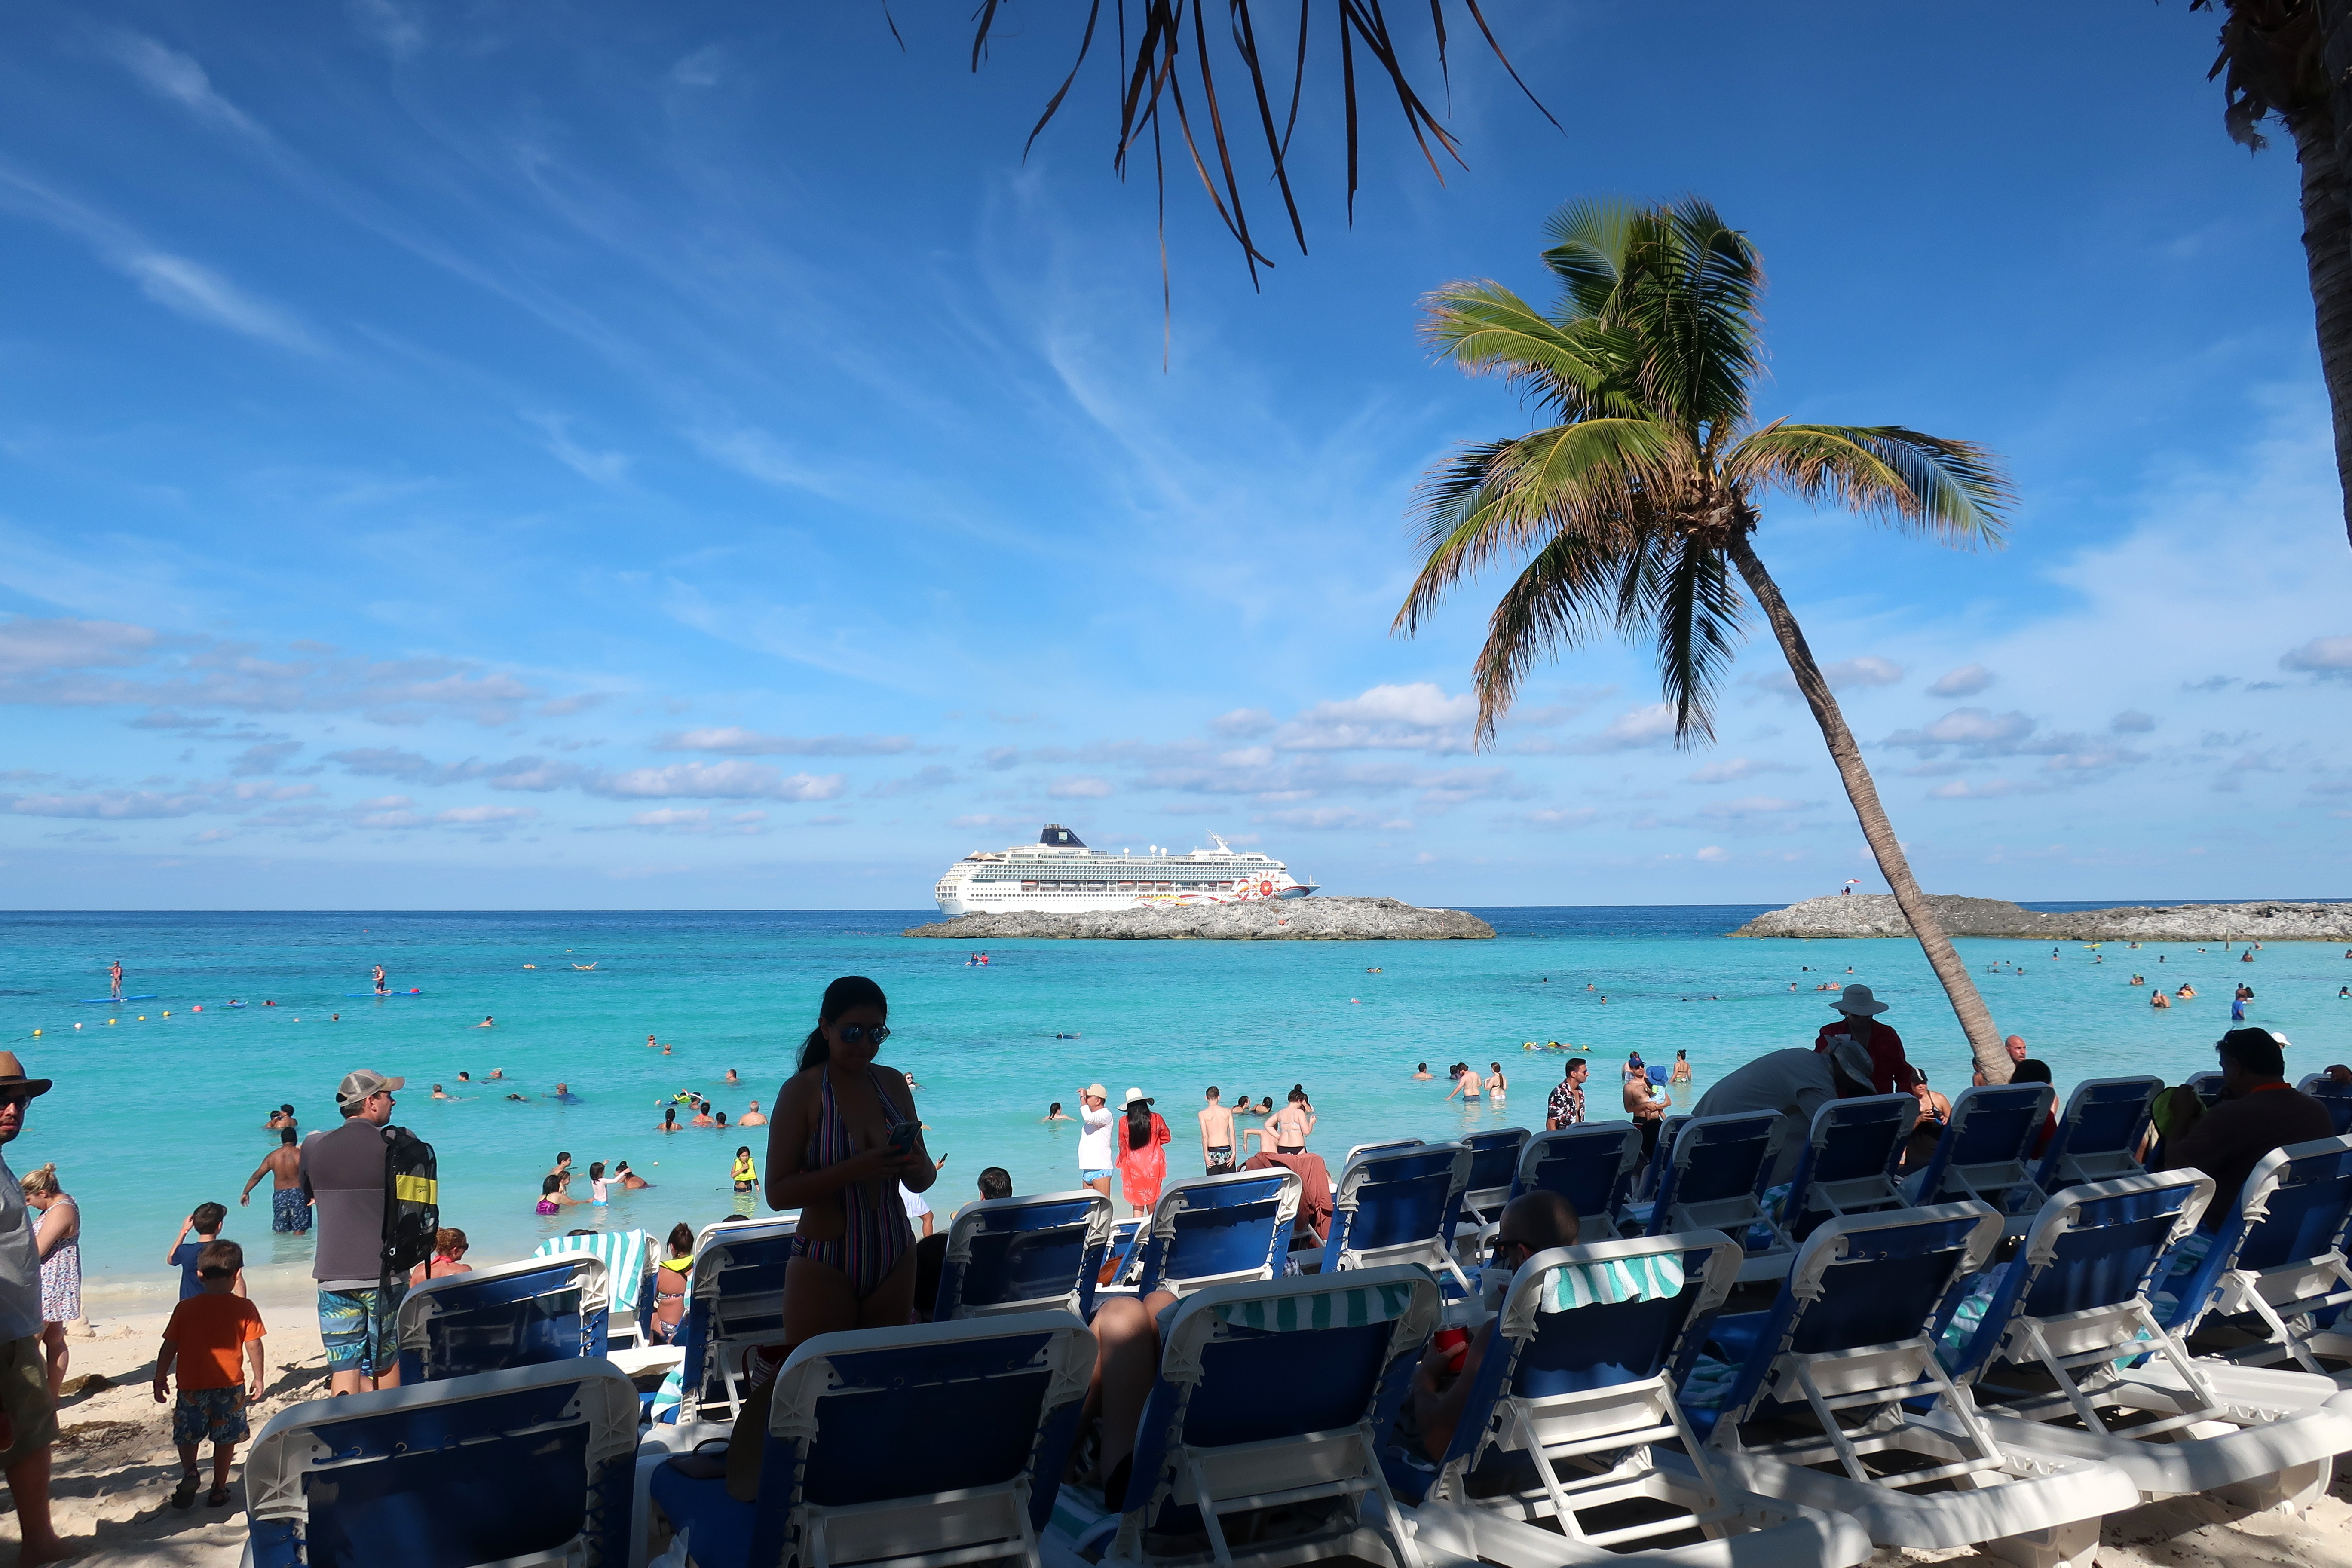
sky, beach, mirror, landscape, cloud, nature, natural landscape, water, daytime, sea, ocean, reflection, atmosphere, horizon, calm, water resources, shore, cumulus, summer, coast, sunlight, meteorological phenomenon, wave, wind wave, space, world, plain, lake, vacation, tourism, tree, palm tree, caribbean, travel, arecales, coastal and oceanic landforms, tropics, woody plant, leisure, bay, plant, sand, spring break, vehicle, resort, holiday, tourist attraction